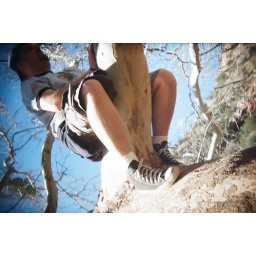
city boy stuck in a tree